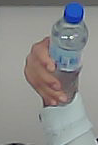
Product: nestle_water